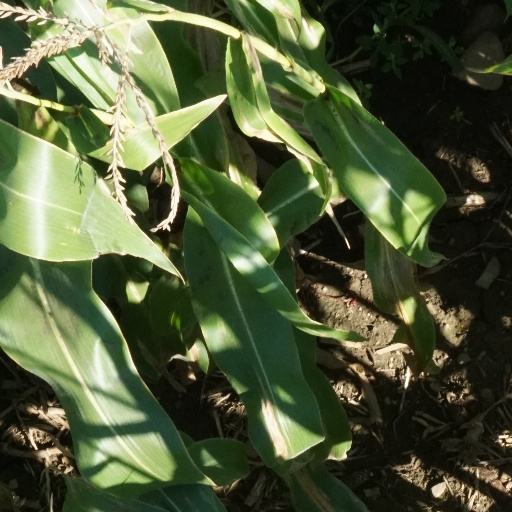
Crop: maize; corn